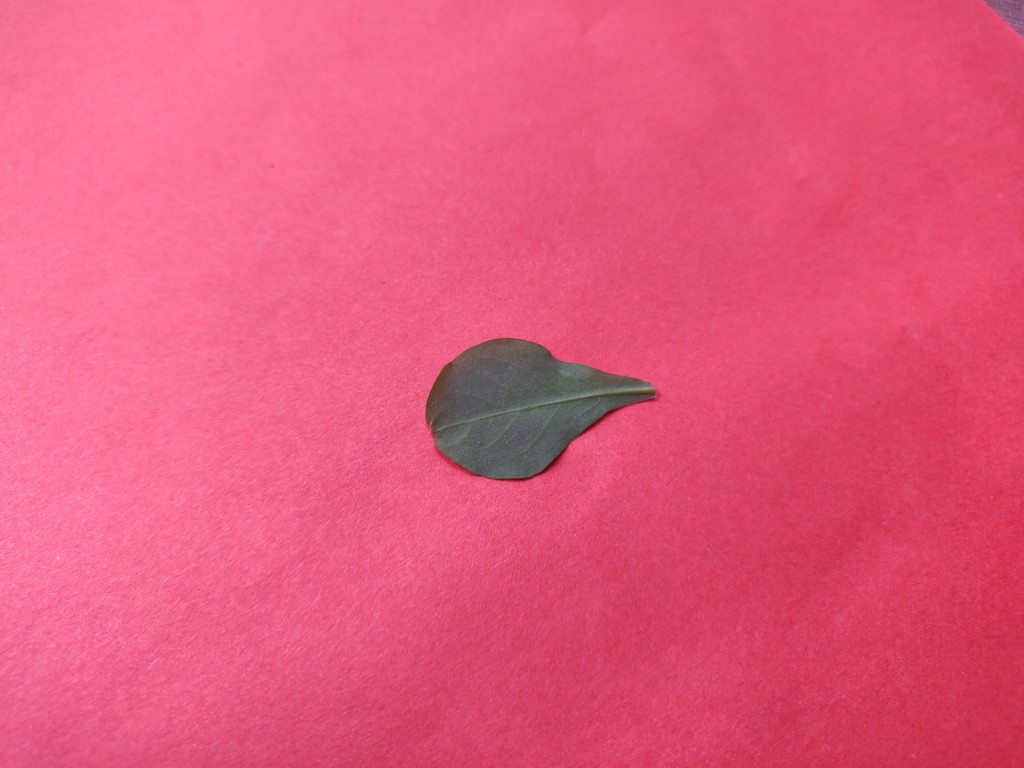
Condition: Healthy
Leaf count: single
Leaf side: back